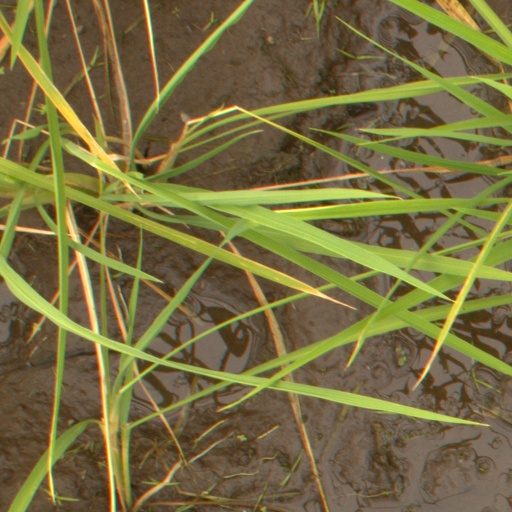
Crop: rice